Lagash

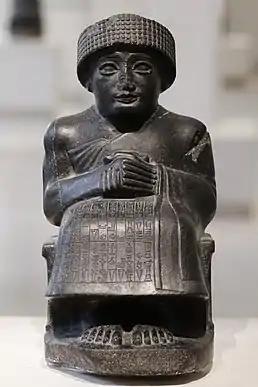
Gudea of Lagash (ruled c. 2144–2124 BC). Diorite statue found at Girsu (Louvre Museum)

In c. 2450 BC, Lagash and the neighboring city of Umma fell out with each other after a border dispute over the Guʾedena, a fertile area lying between them. As described in Stele of the Vultures, of which only a portion has been found (7 fragments), the current king of Lagash, Eannatum, inspired by the patron god of his city, Ningirsu, set out with his army to defeat the nearby city. According to the Stele's engravings, when the two sides met each other in the field, Eannatum dismounted from his chariot and proceeded to direct his men on foot. After lowering their spears, the Lagash army advanced upon the army from Umma in a dense phalanx. After a brief clash, Eannatum and his army had gained victory over the army of Umma. This battle is one of the earliest depicted organised battles known to scholars and historians.